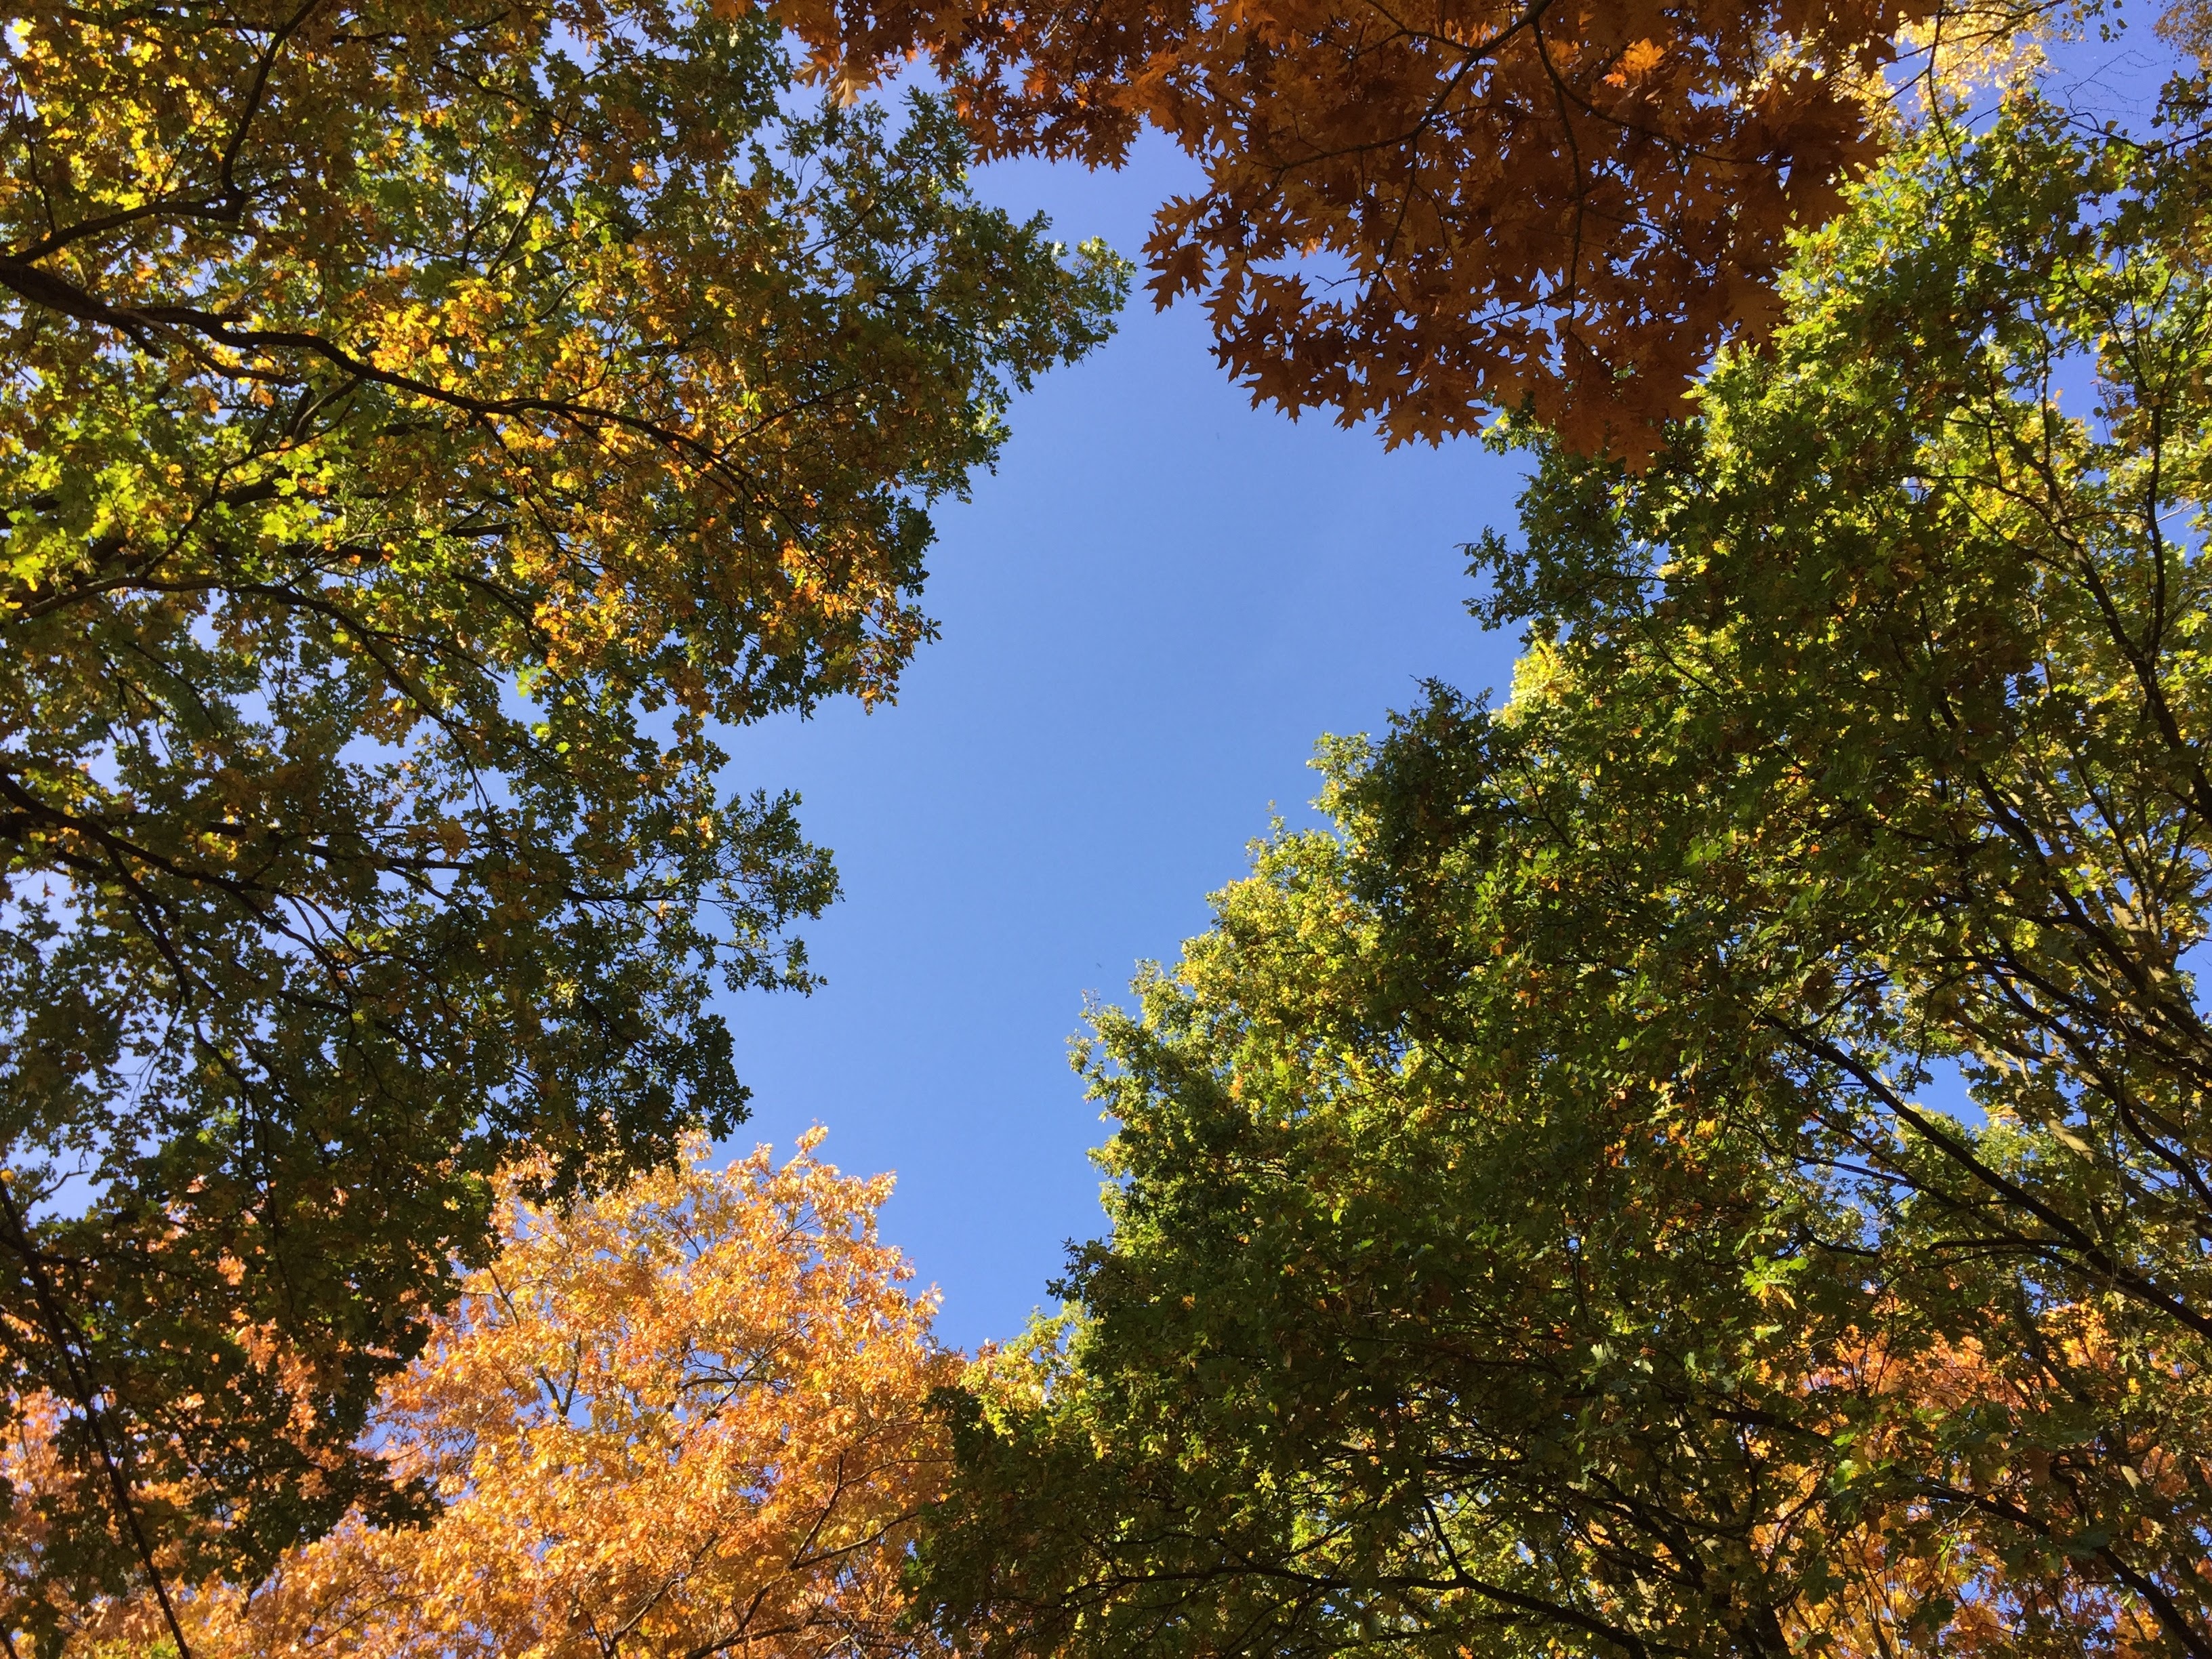
tree, nature, forest, branch, plant, sky, sunlight, air, leaf, color, autumn, park, yellow, season, sheet, trees, oak leaf, leaves, colors, branches, deciduous, woodland, fall colors, autumn leaf, woody plant, temperate broadleaf and mixed forest